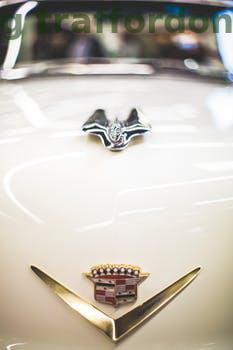
Label: Watermark